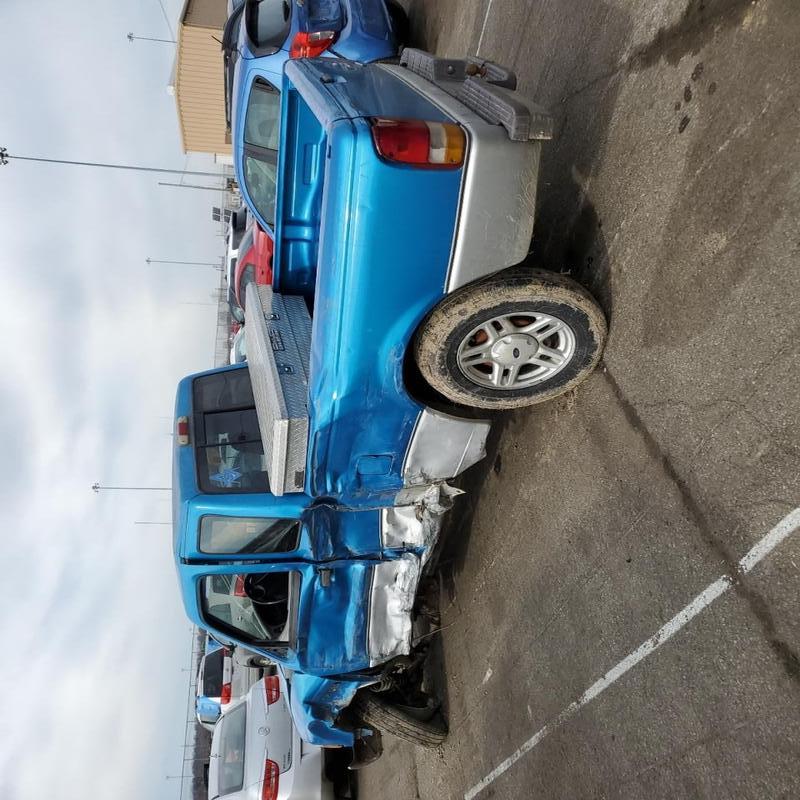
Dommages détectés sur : pare-choc avant, feu avant droit, capot, aile avant droite, porte avant droite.
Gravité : mineur